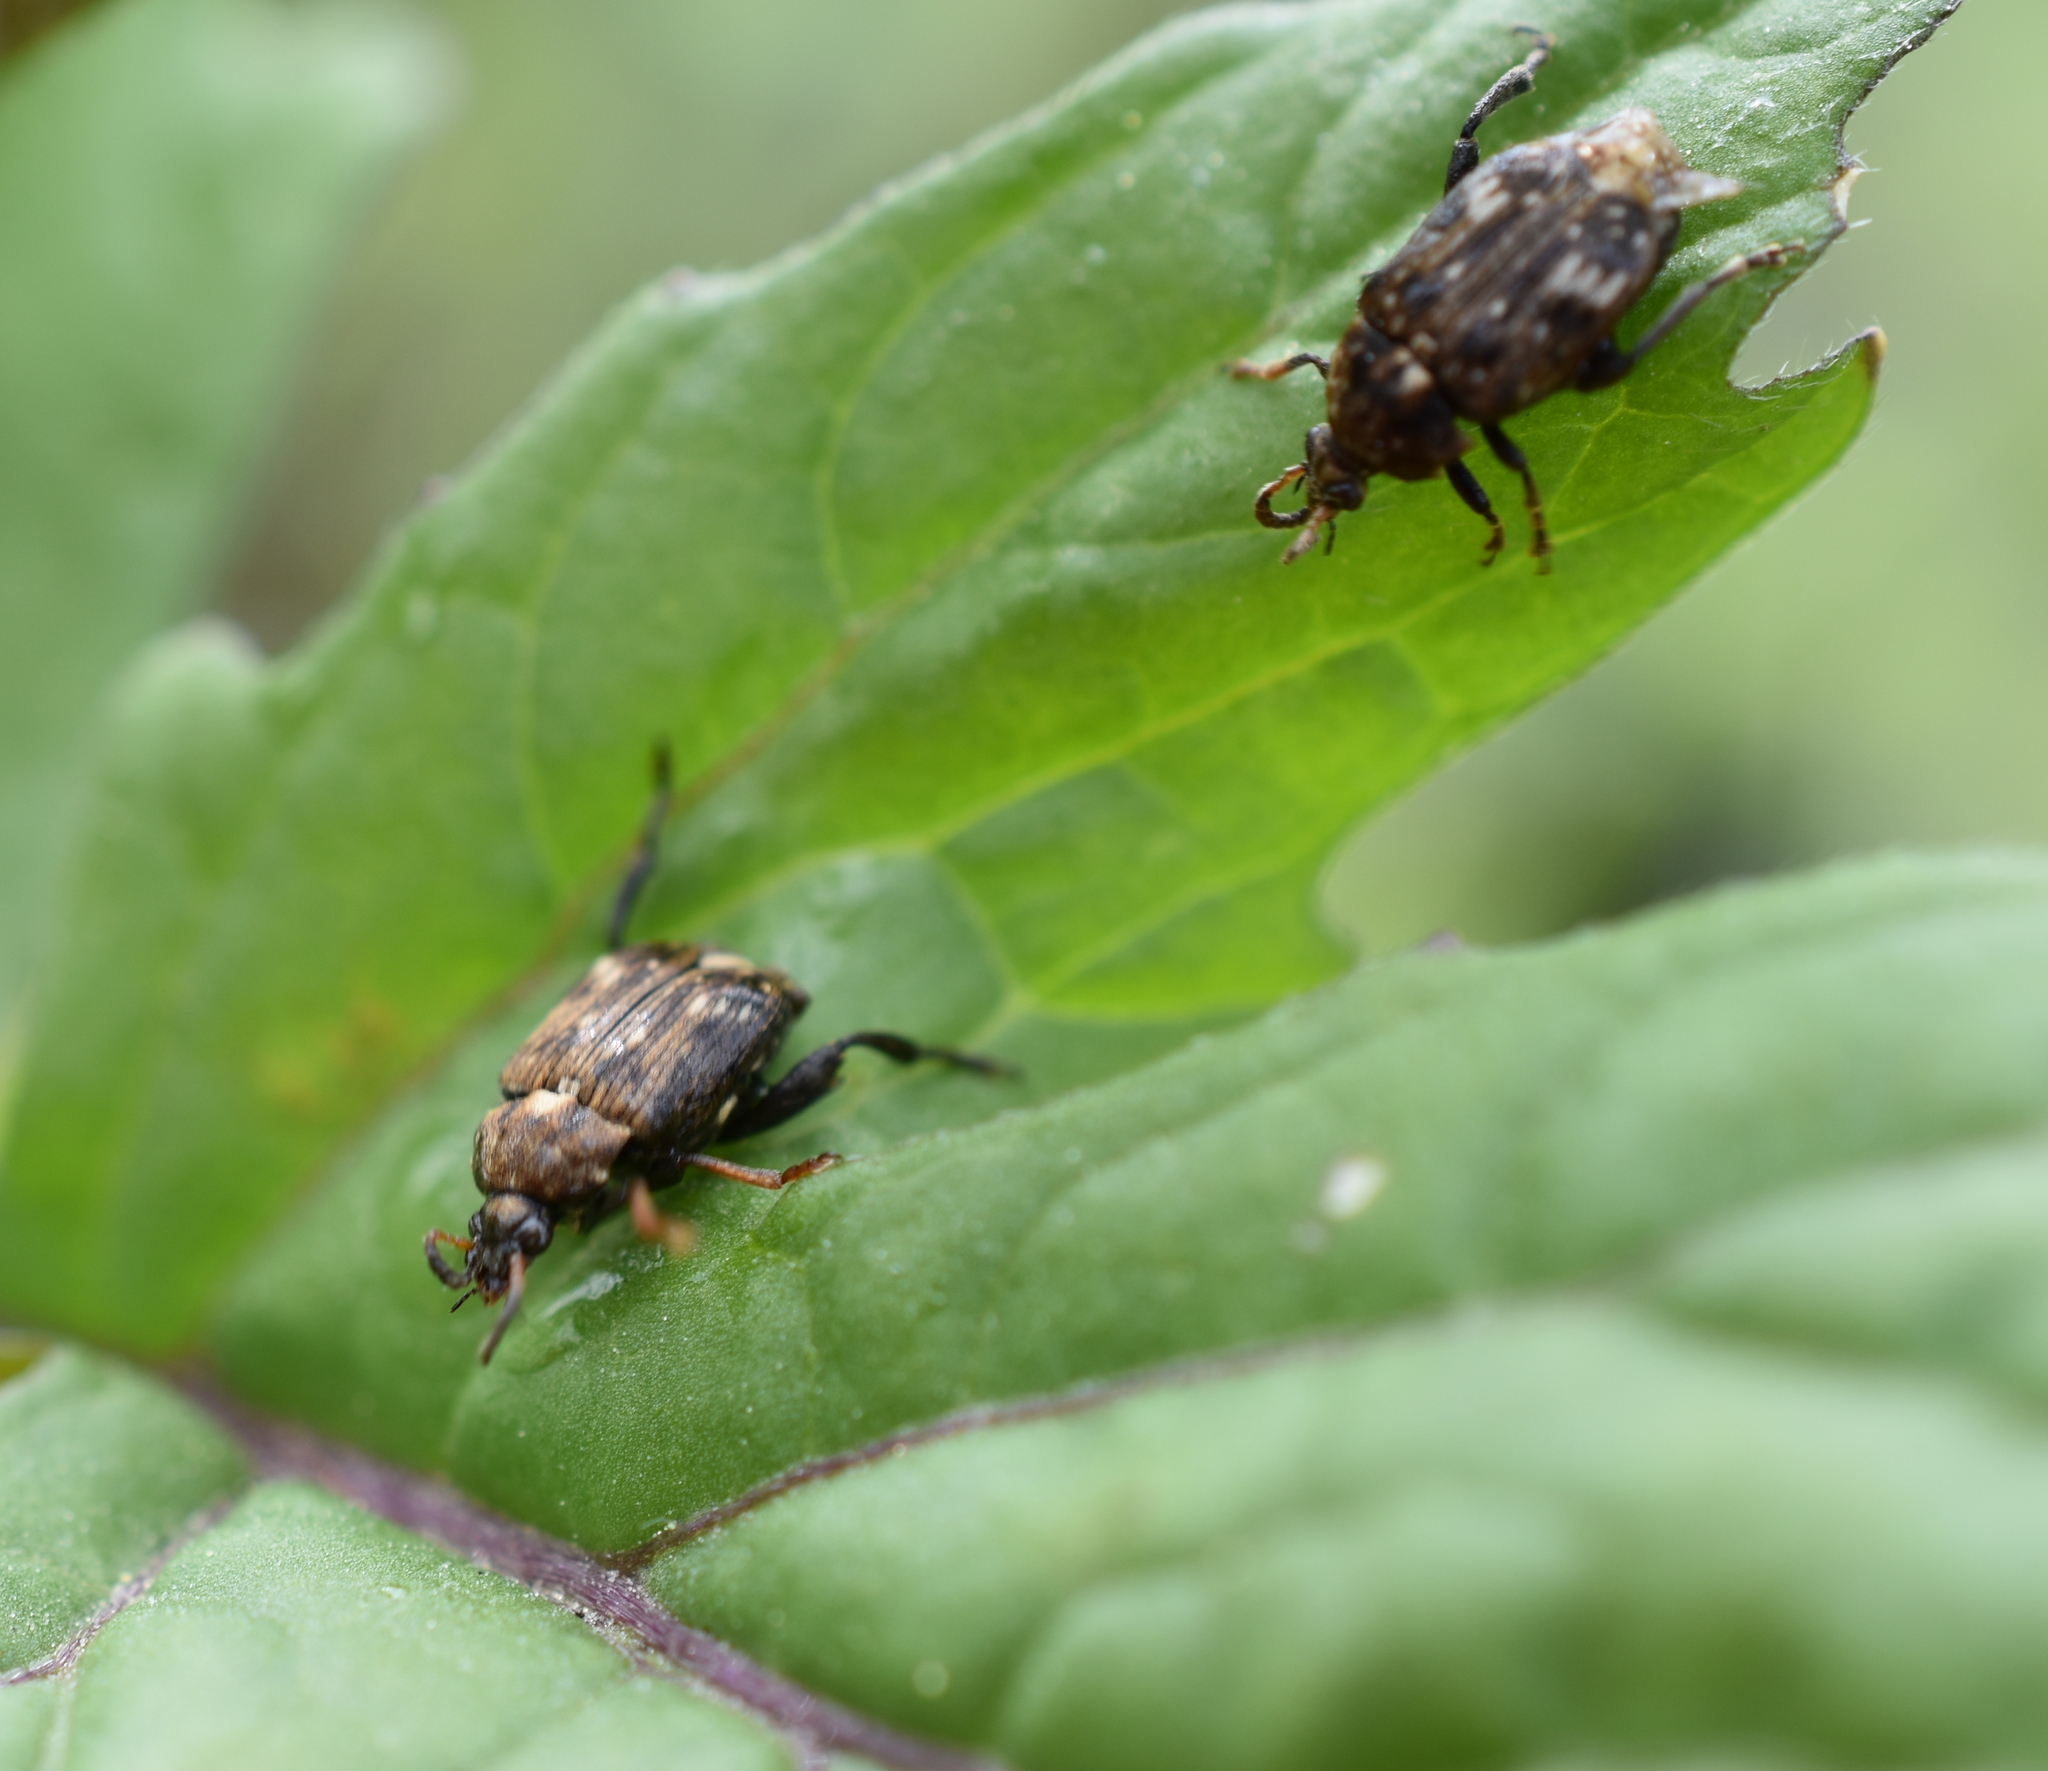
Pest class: pea_weevil